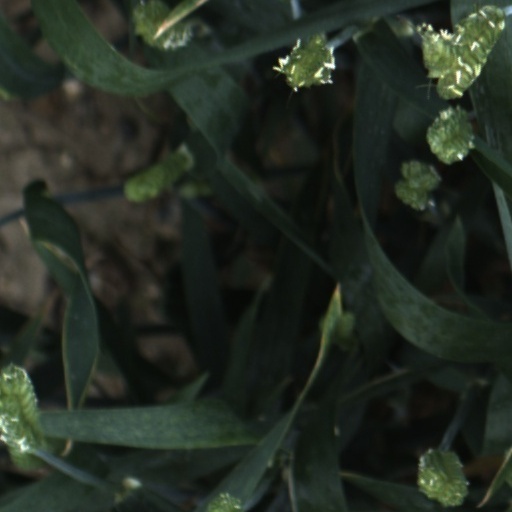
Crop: wheat